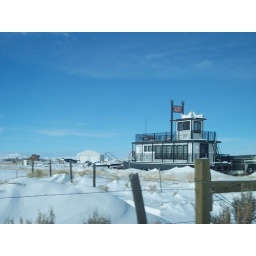
This boat goes out on the lake in the summer.